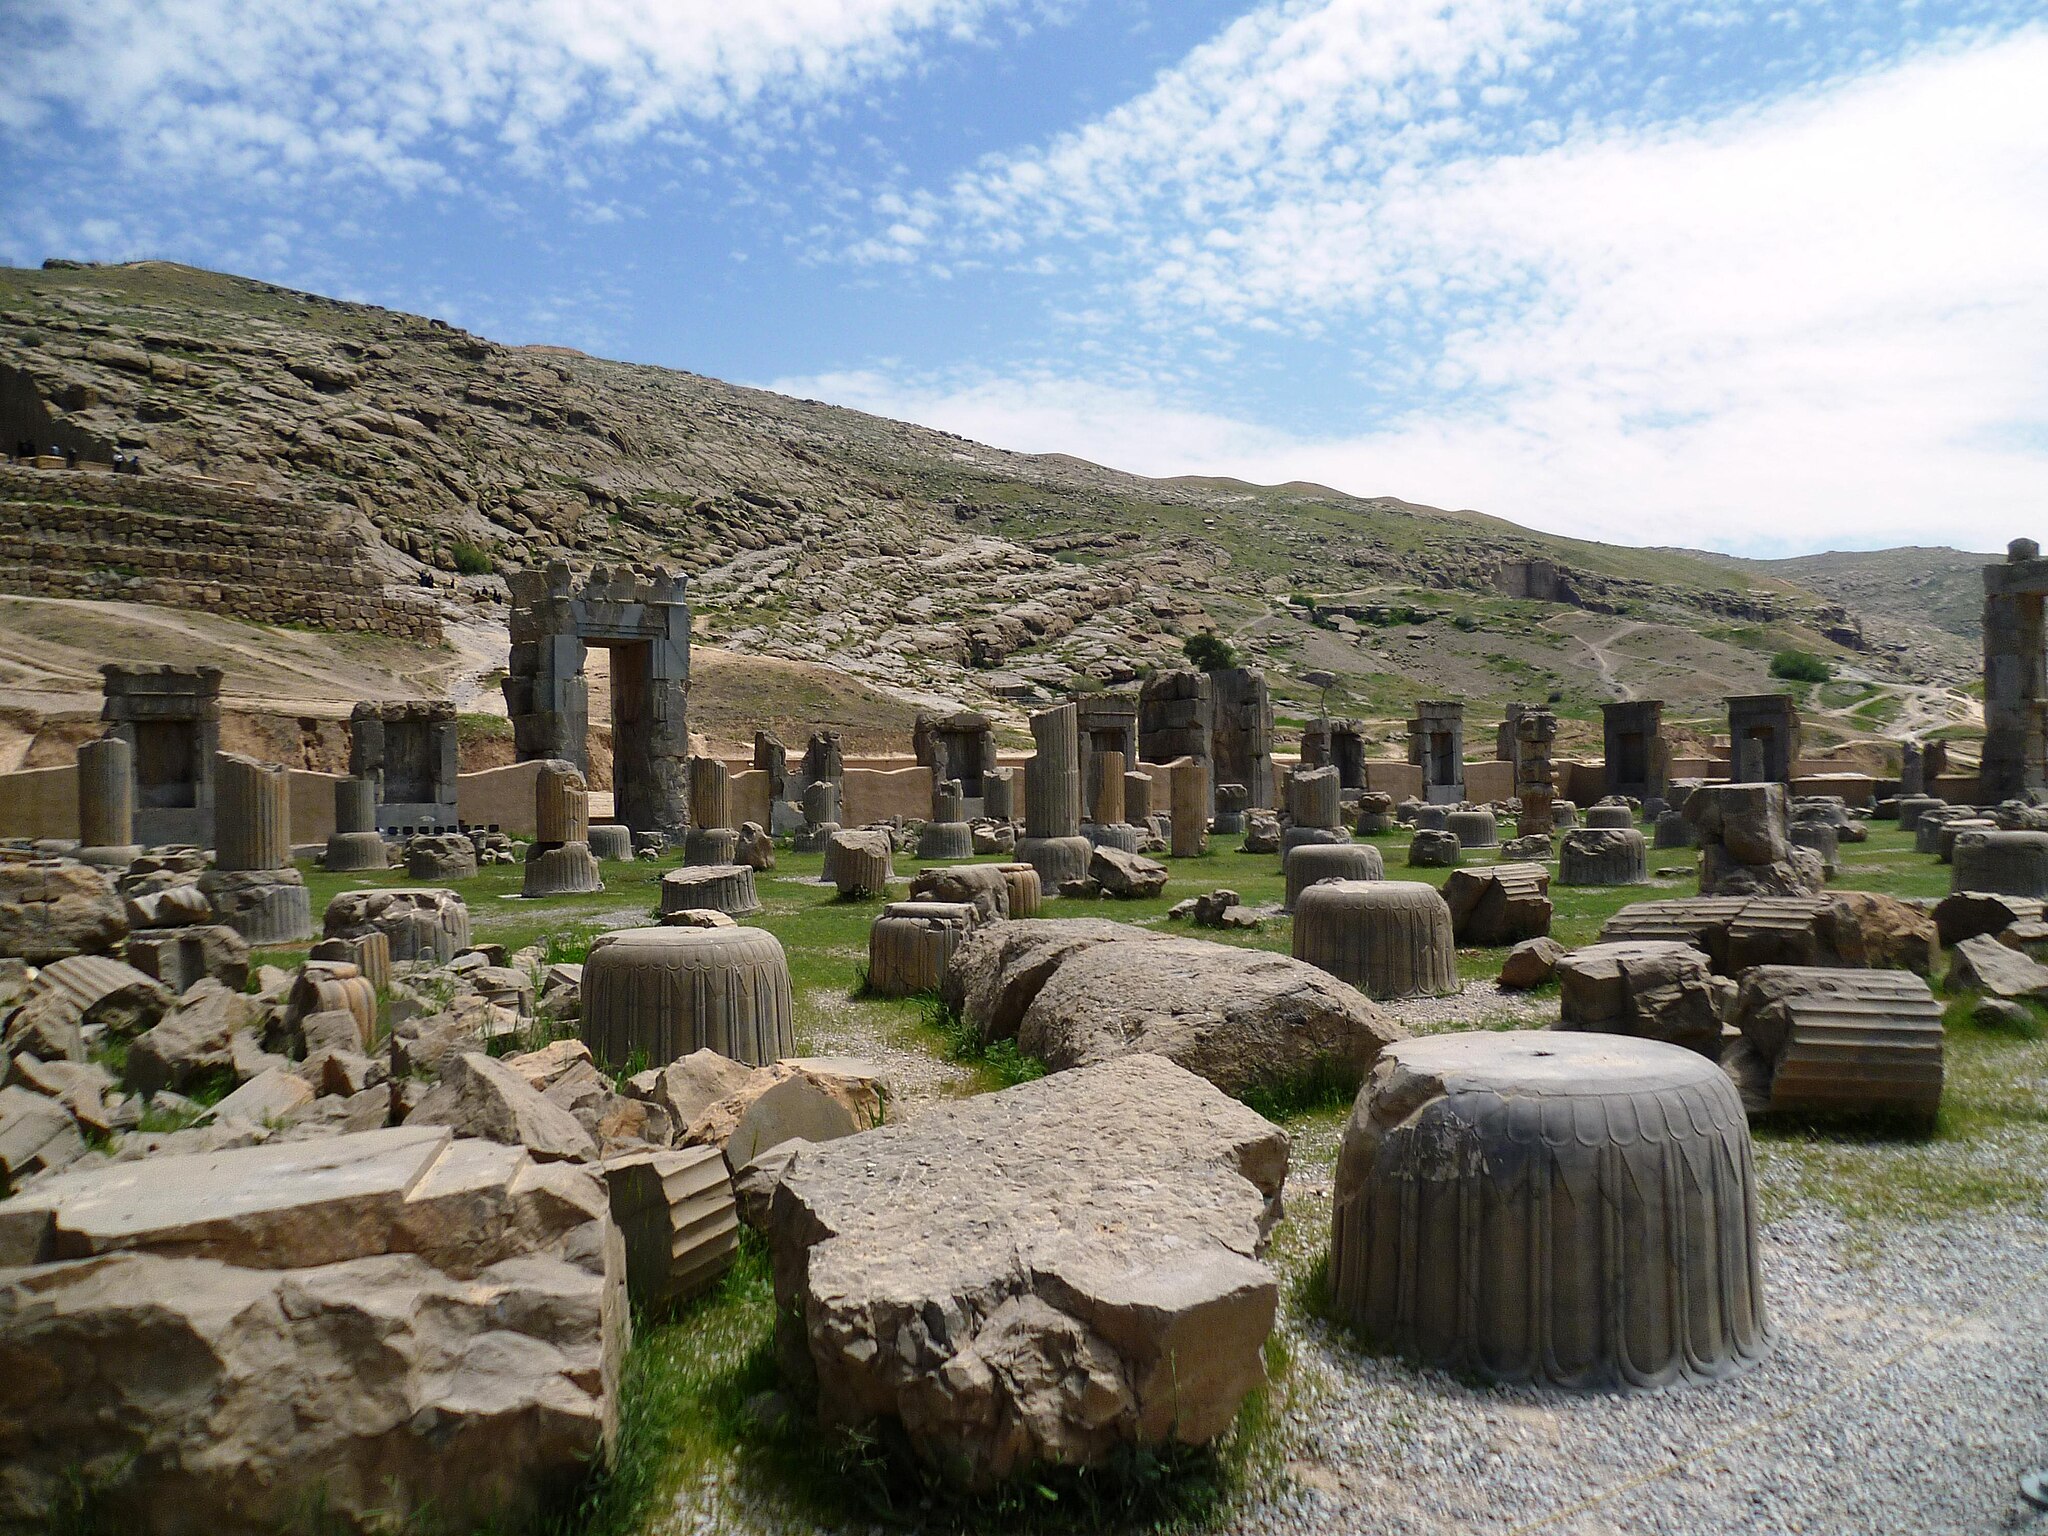
Title: Hall of hundred columns Persepolis 2014
Description: Hall of Hundred Columns, Persepolis, Iran
Date: 2014-04-09 10:10:20
Categories: Hall of hundred columns, Self-published work, April 2014 in Iran, 2014 in Persepolis, Fundacja Kontroli Społecznej Nomos - Iran